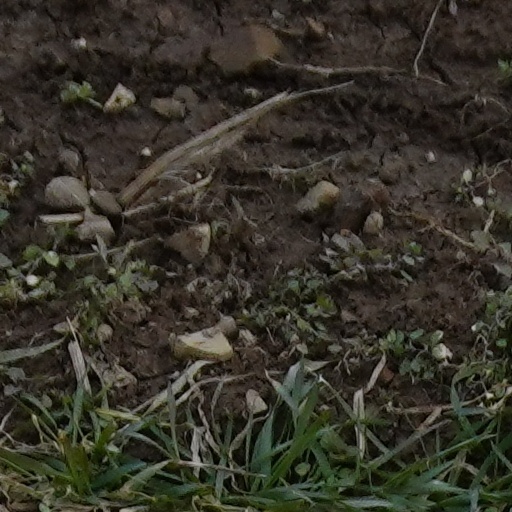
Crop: wheat